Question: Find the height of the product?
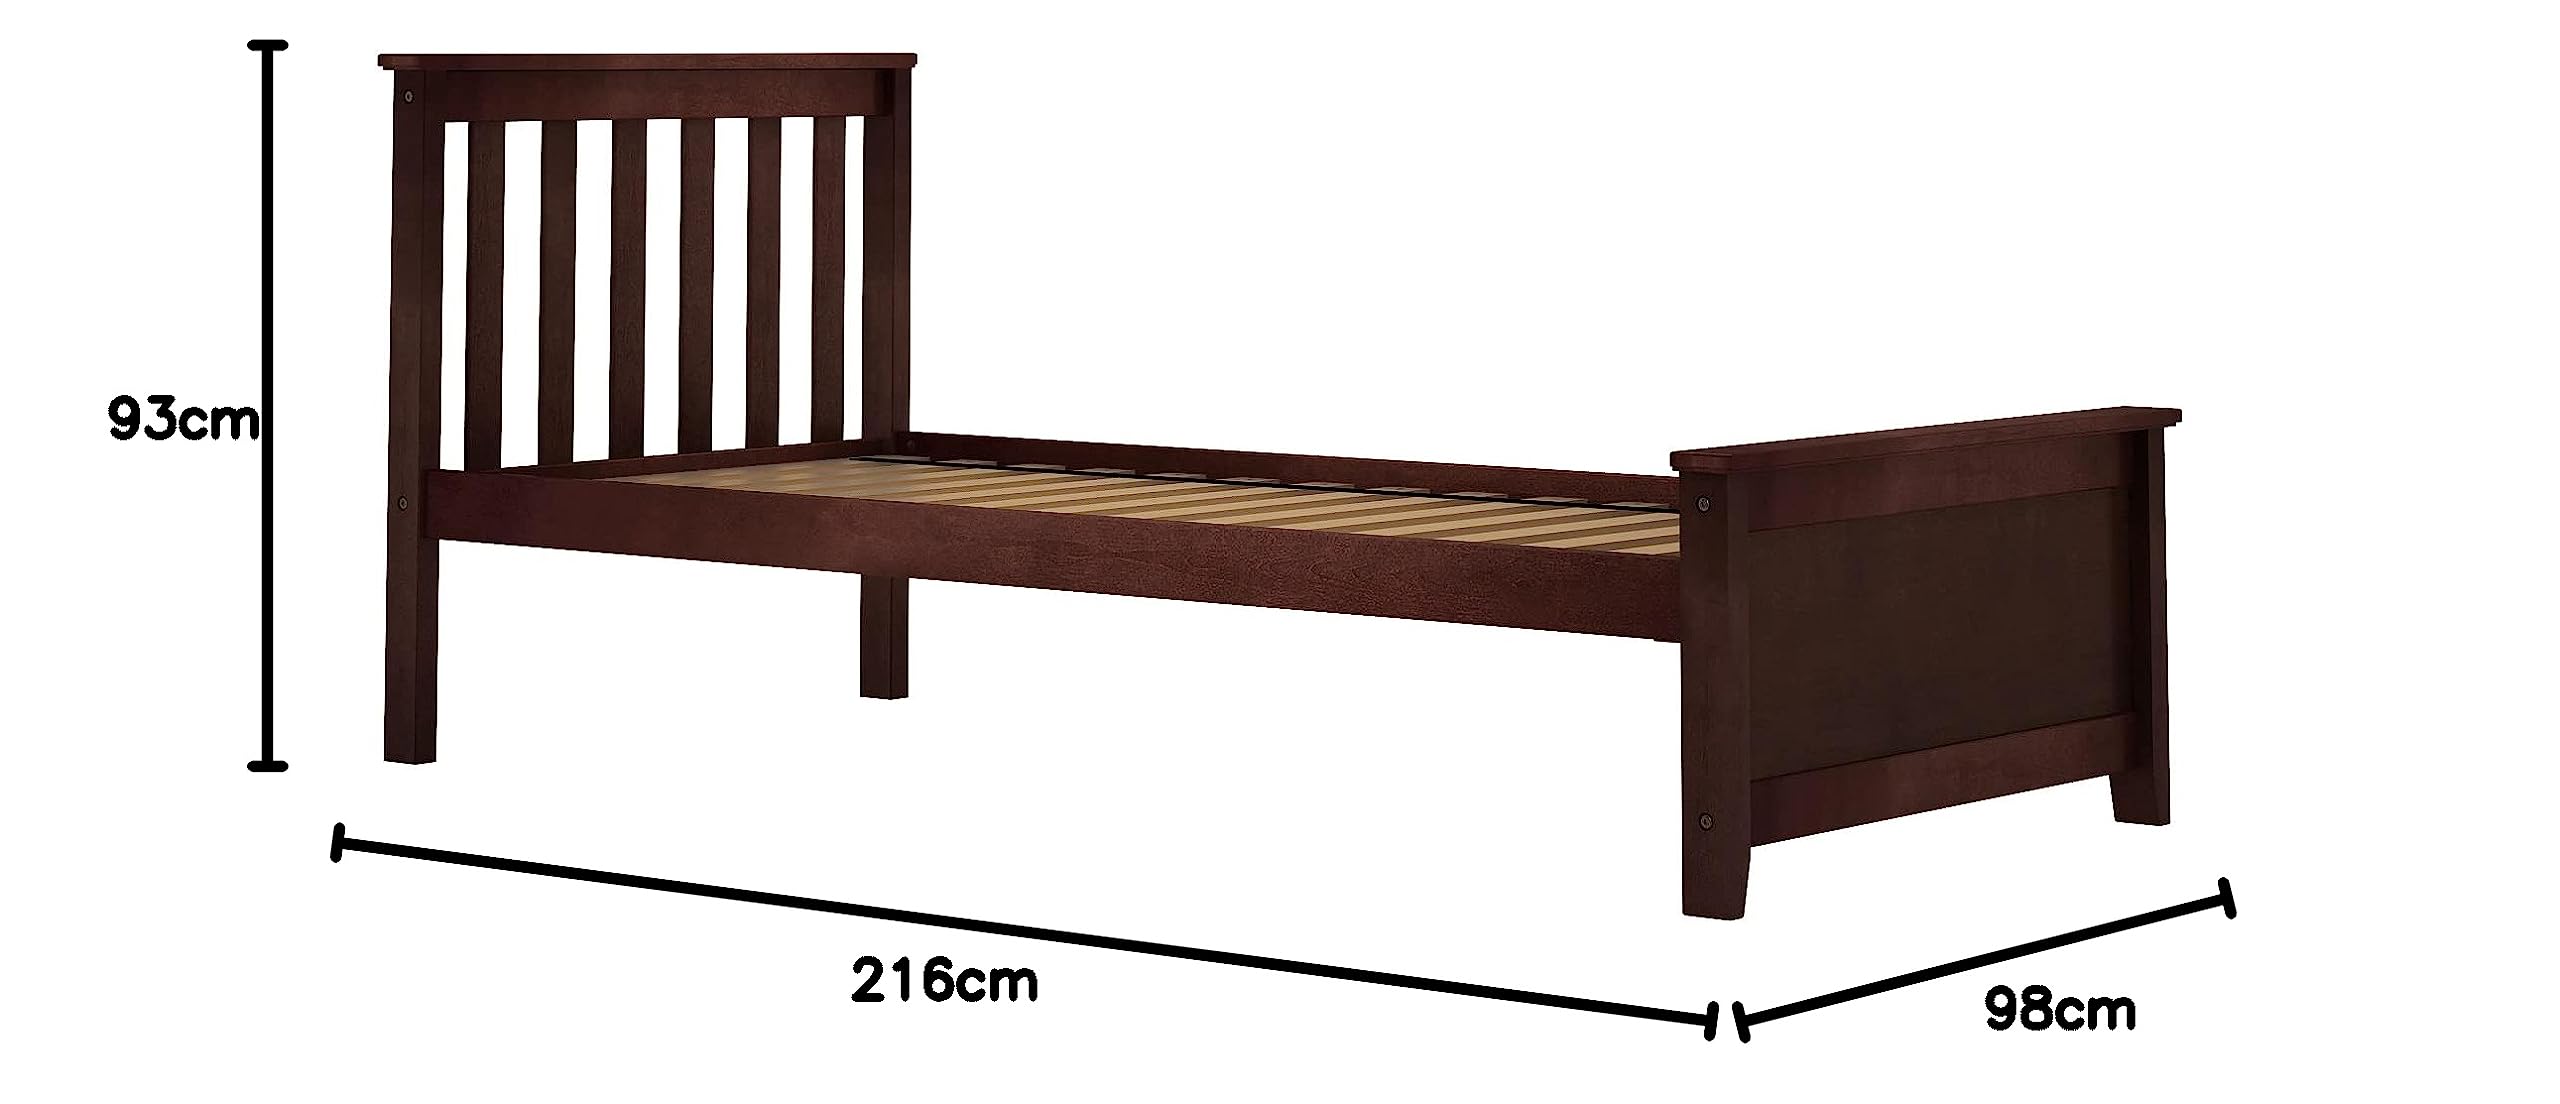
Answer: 93.0 centimetre